Human rights film festival

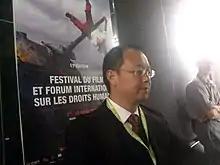
Festival du Film et Forum International sur les Droits Humains/International Film Festival and Forum on Human Rights (FIFDH

International Film Festival and Forum on Human Rights (FIFDH) takes place annually in Geneva, Switzerland and has been running since 2002. Geneva is a significant location for the festival as it houses many human rights NGOs and is known as the "international capital of human rights". The festival is supported by the World Organization Against Torture and coincides annually with the main meeting of the United Nations Human Rights Council. The festival promotes its forum as the most important human rights event of the year.